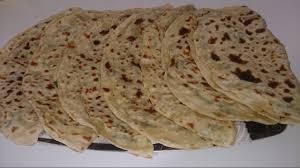
Yemek: gozleme